Mahar Regiment

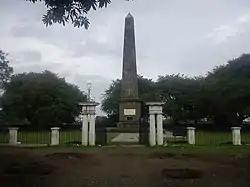
Bhima Koregaon Victory Pillar

The Mahar began their service to the East India company around 1750. Between 20 and 25 per cent of the British Bombay Army were Mahars. Their conduct as soldiers was praised by many British officers. Mahars were a vital component of the British Marine Battalion. In the East India Company Army they participated in various wars including Second Anglo-Maratha War, Third Anglo-Maratha War, Second Anglo-Sikh War and Second Afghan War.